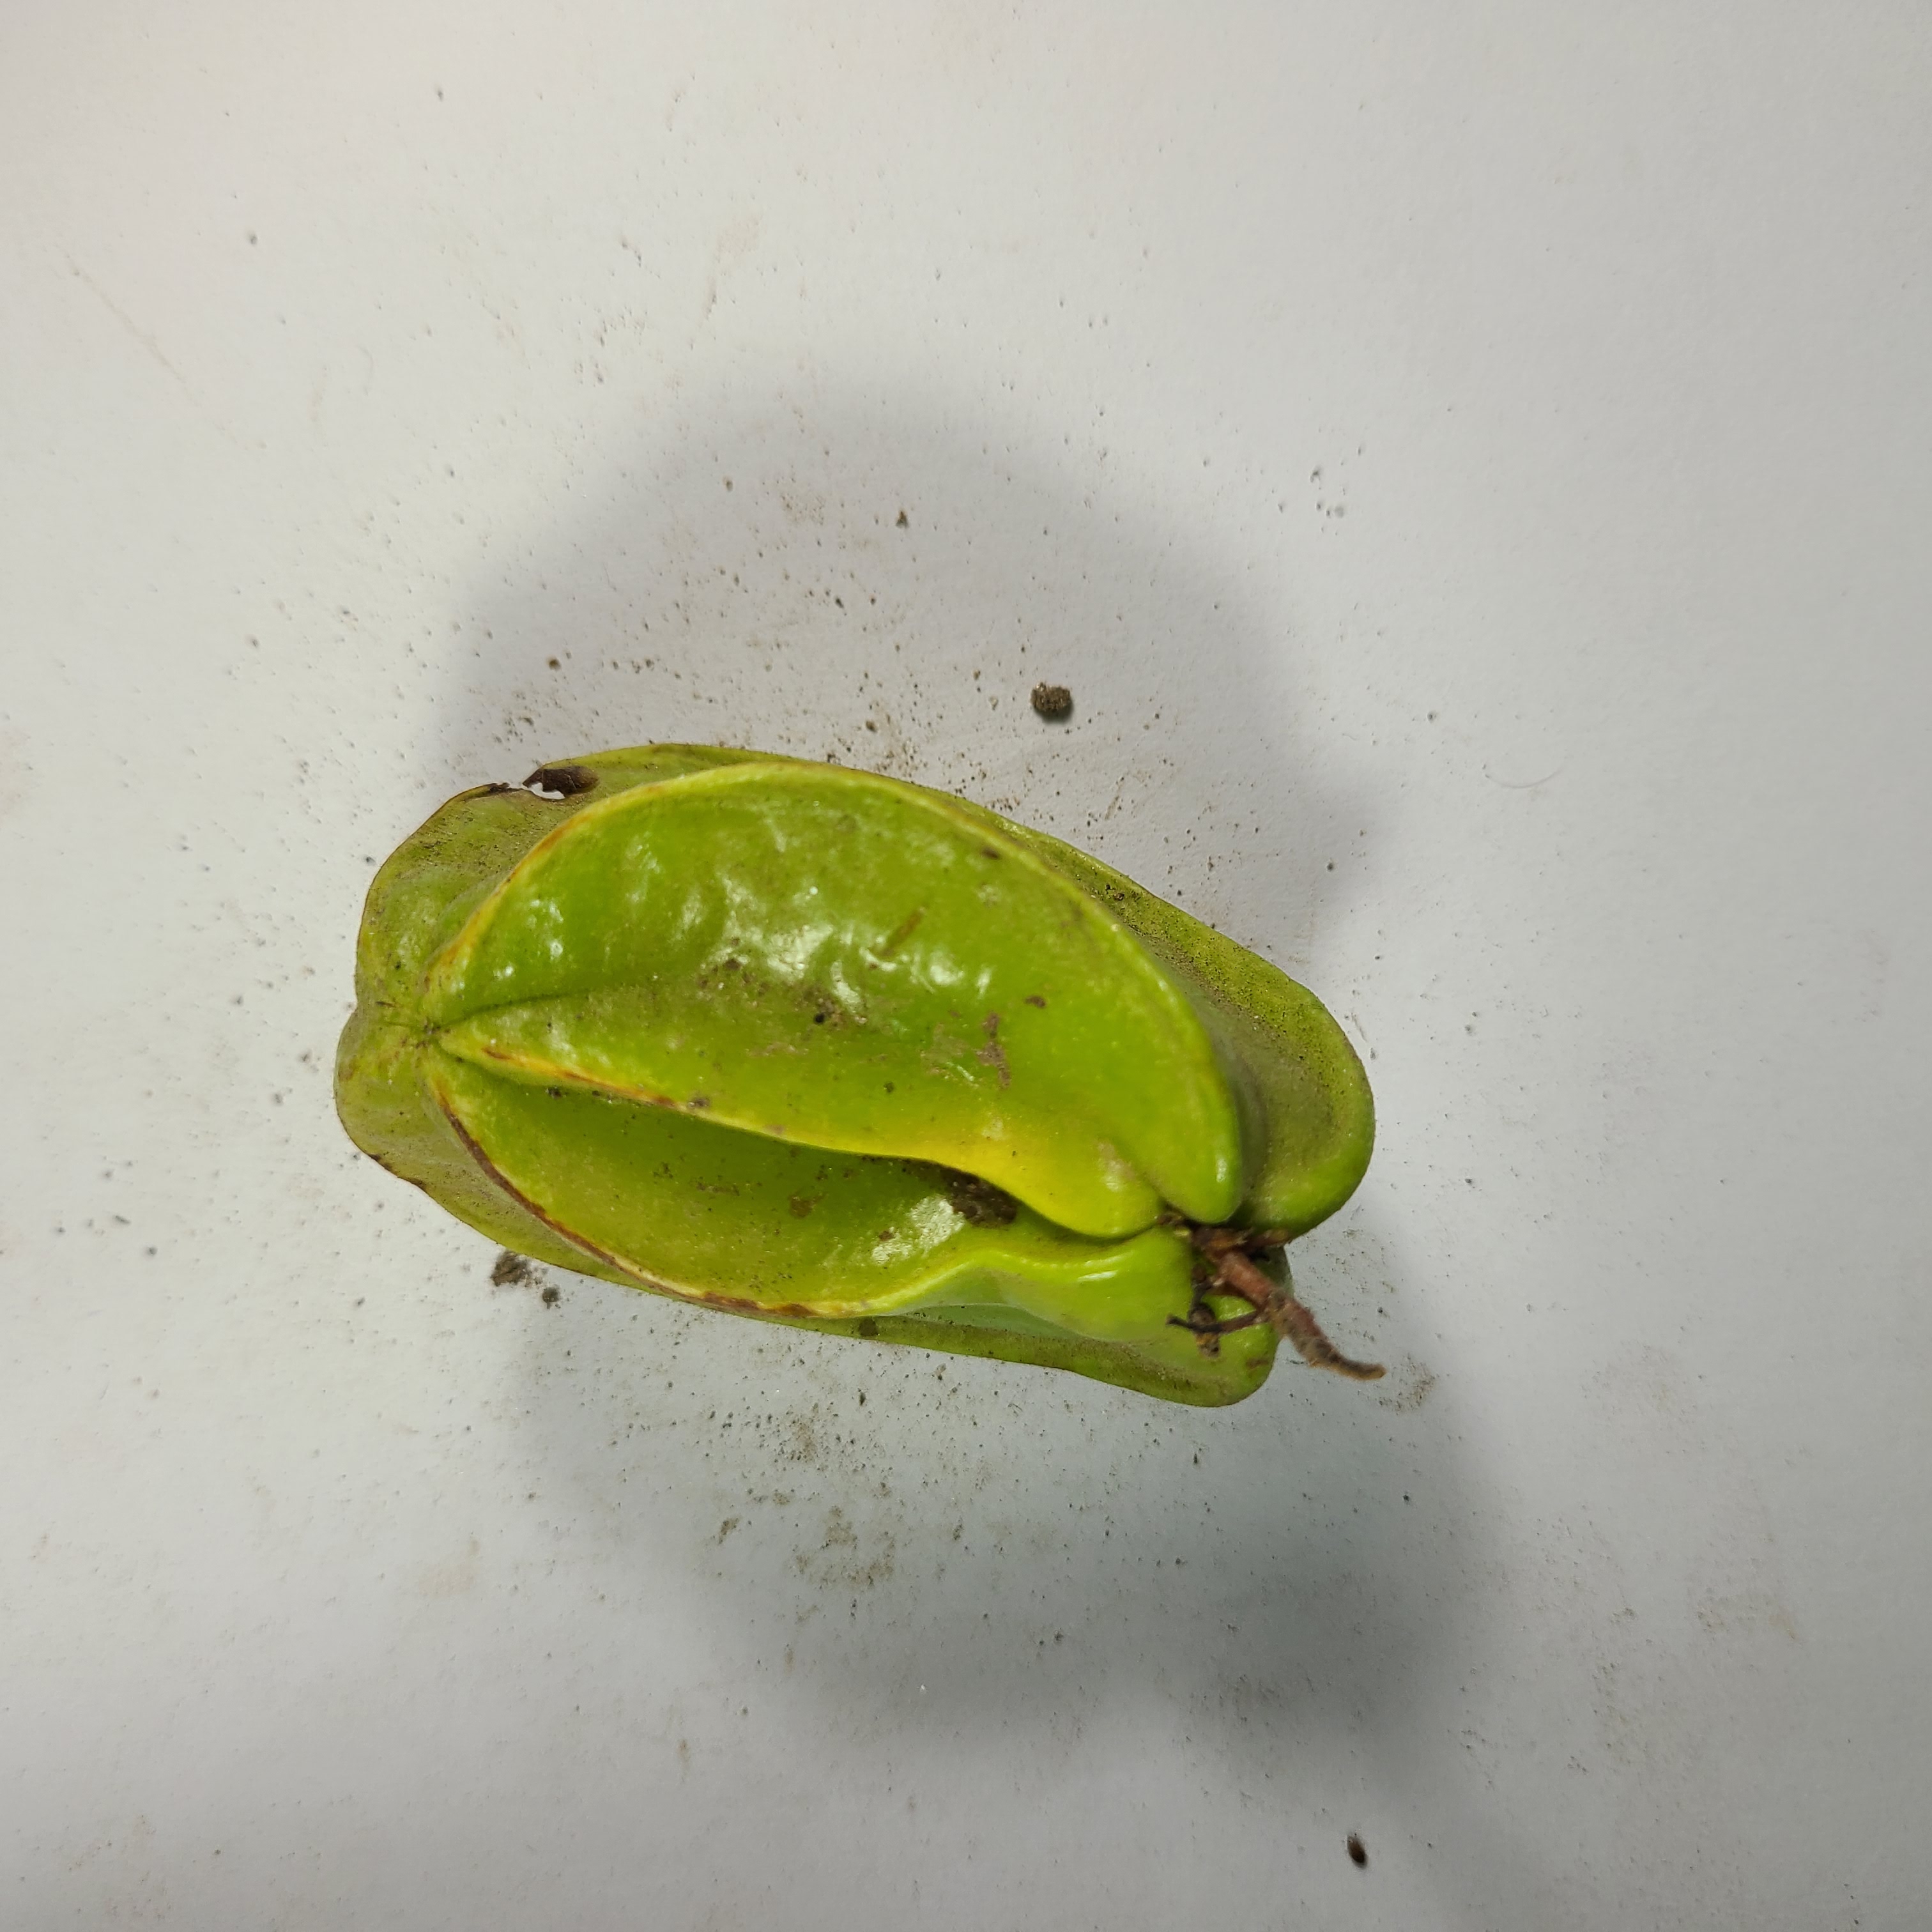
Label: Unhealthy Fruits